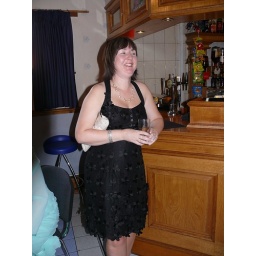
cath in lovely black dress